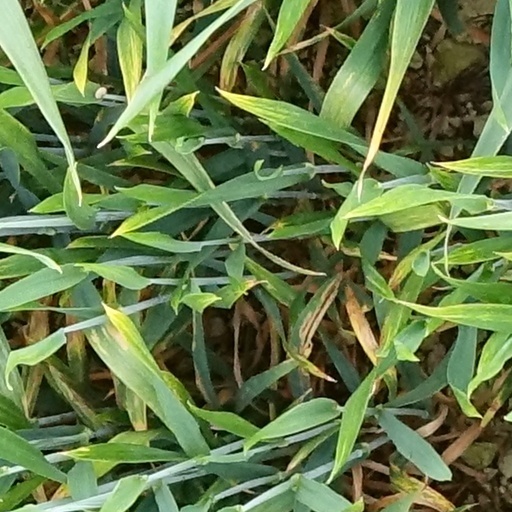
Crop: wheat